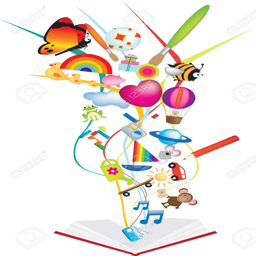
a vector illustration of an open book with objects coming out stock vector